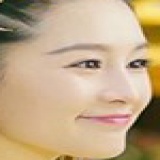
diễn viên Lý Thấm